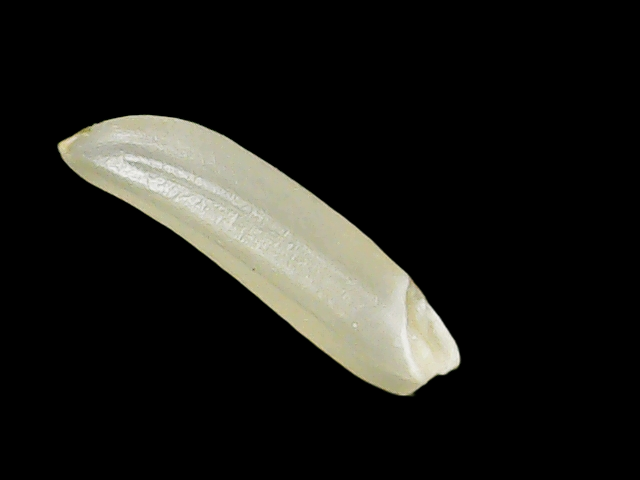
Rice variety: Binadhan25